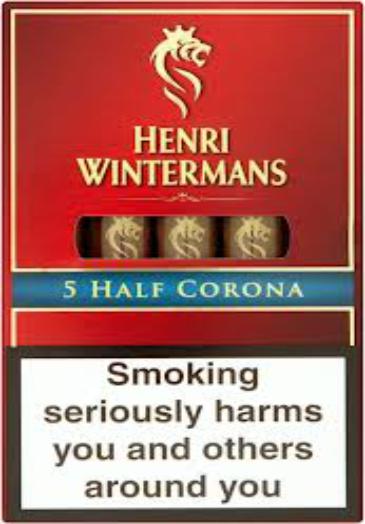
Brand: Henri Wintermans
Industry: Clothes